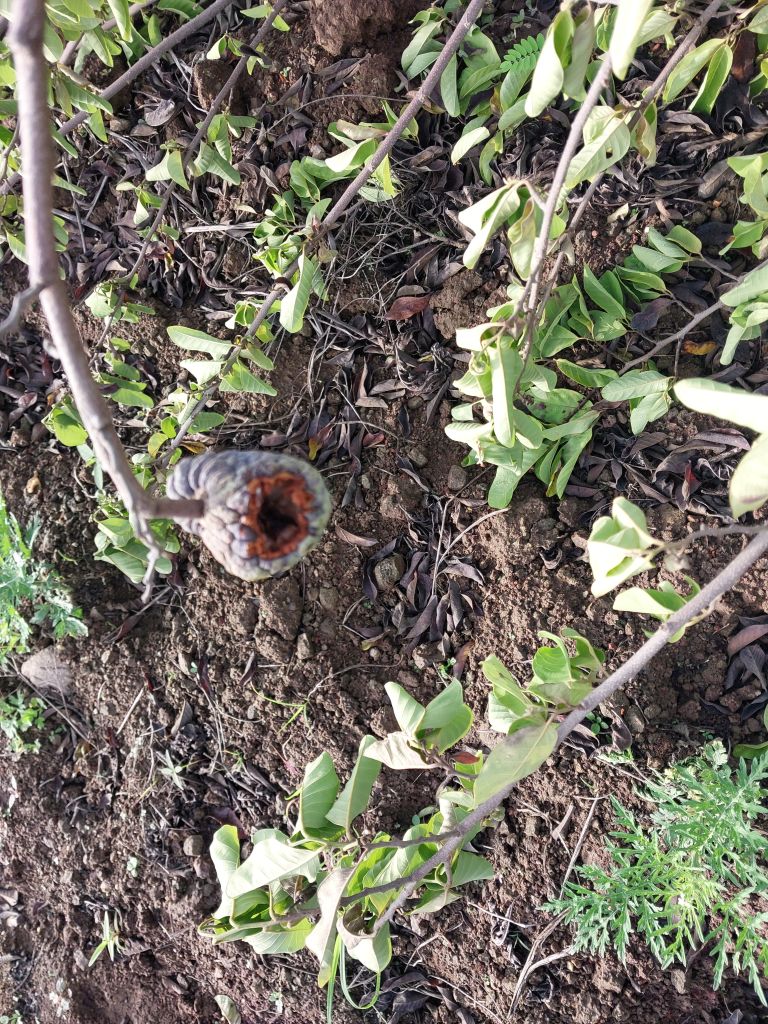
Disease label: Blank Canker